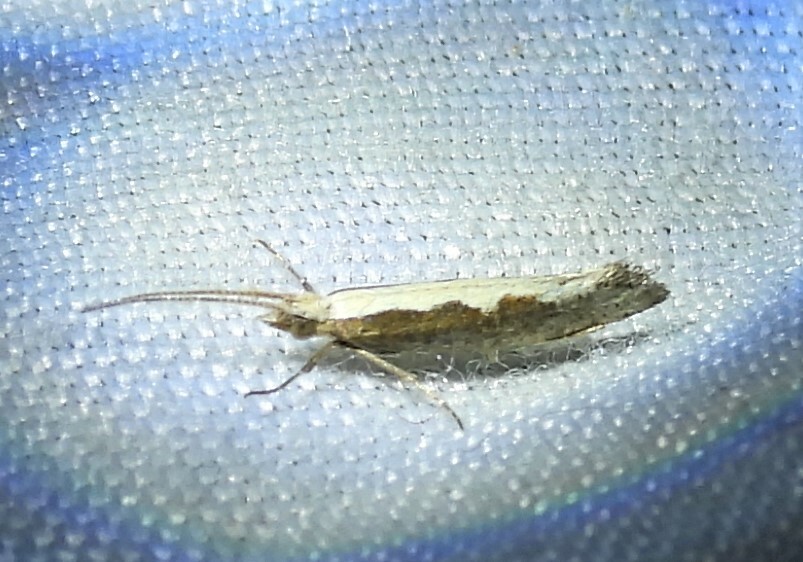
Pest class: diamondback_moth